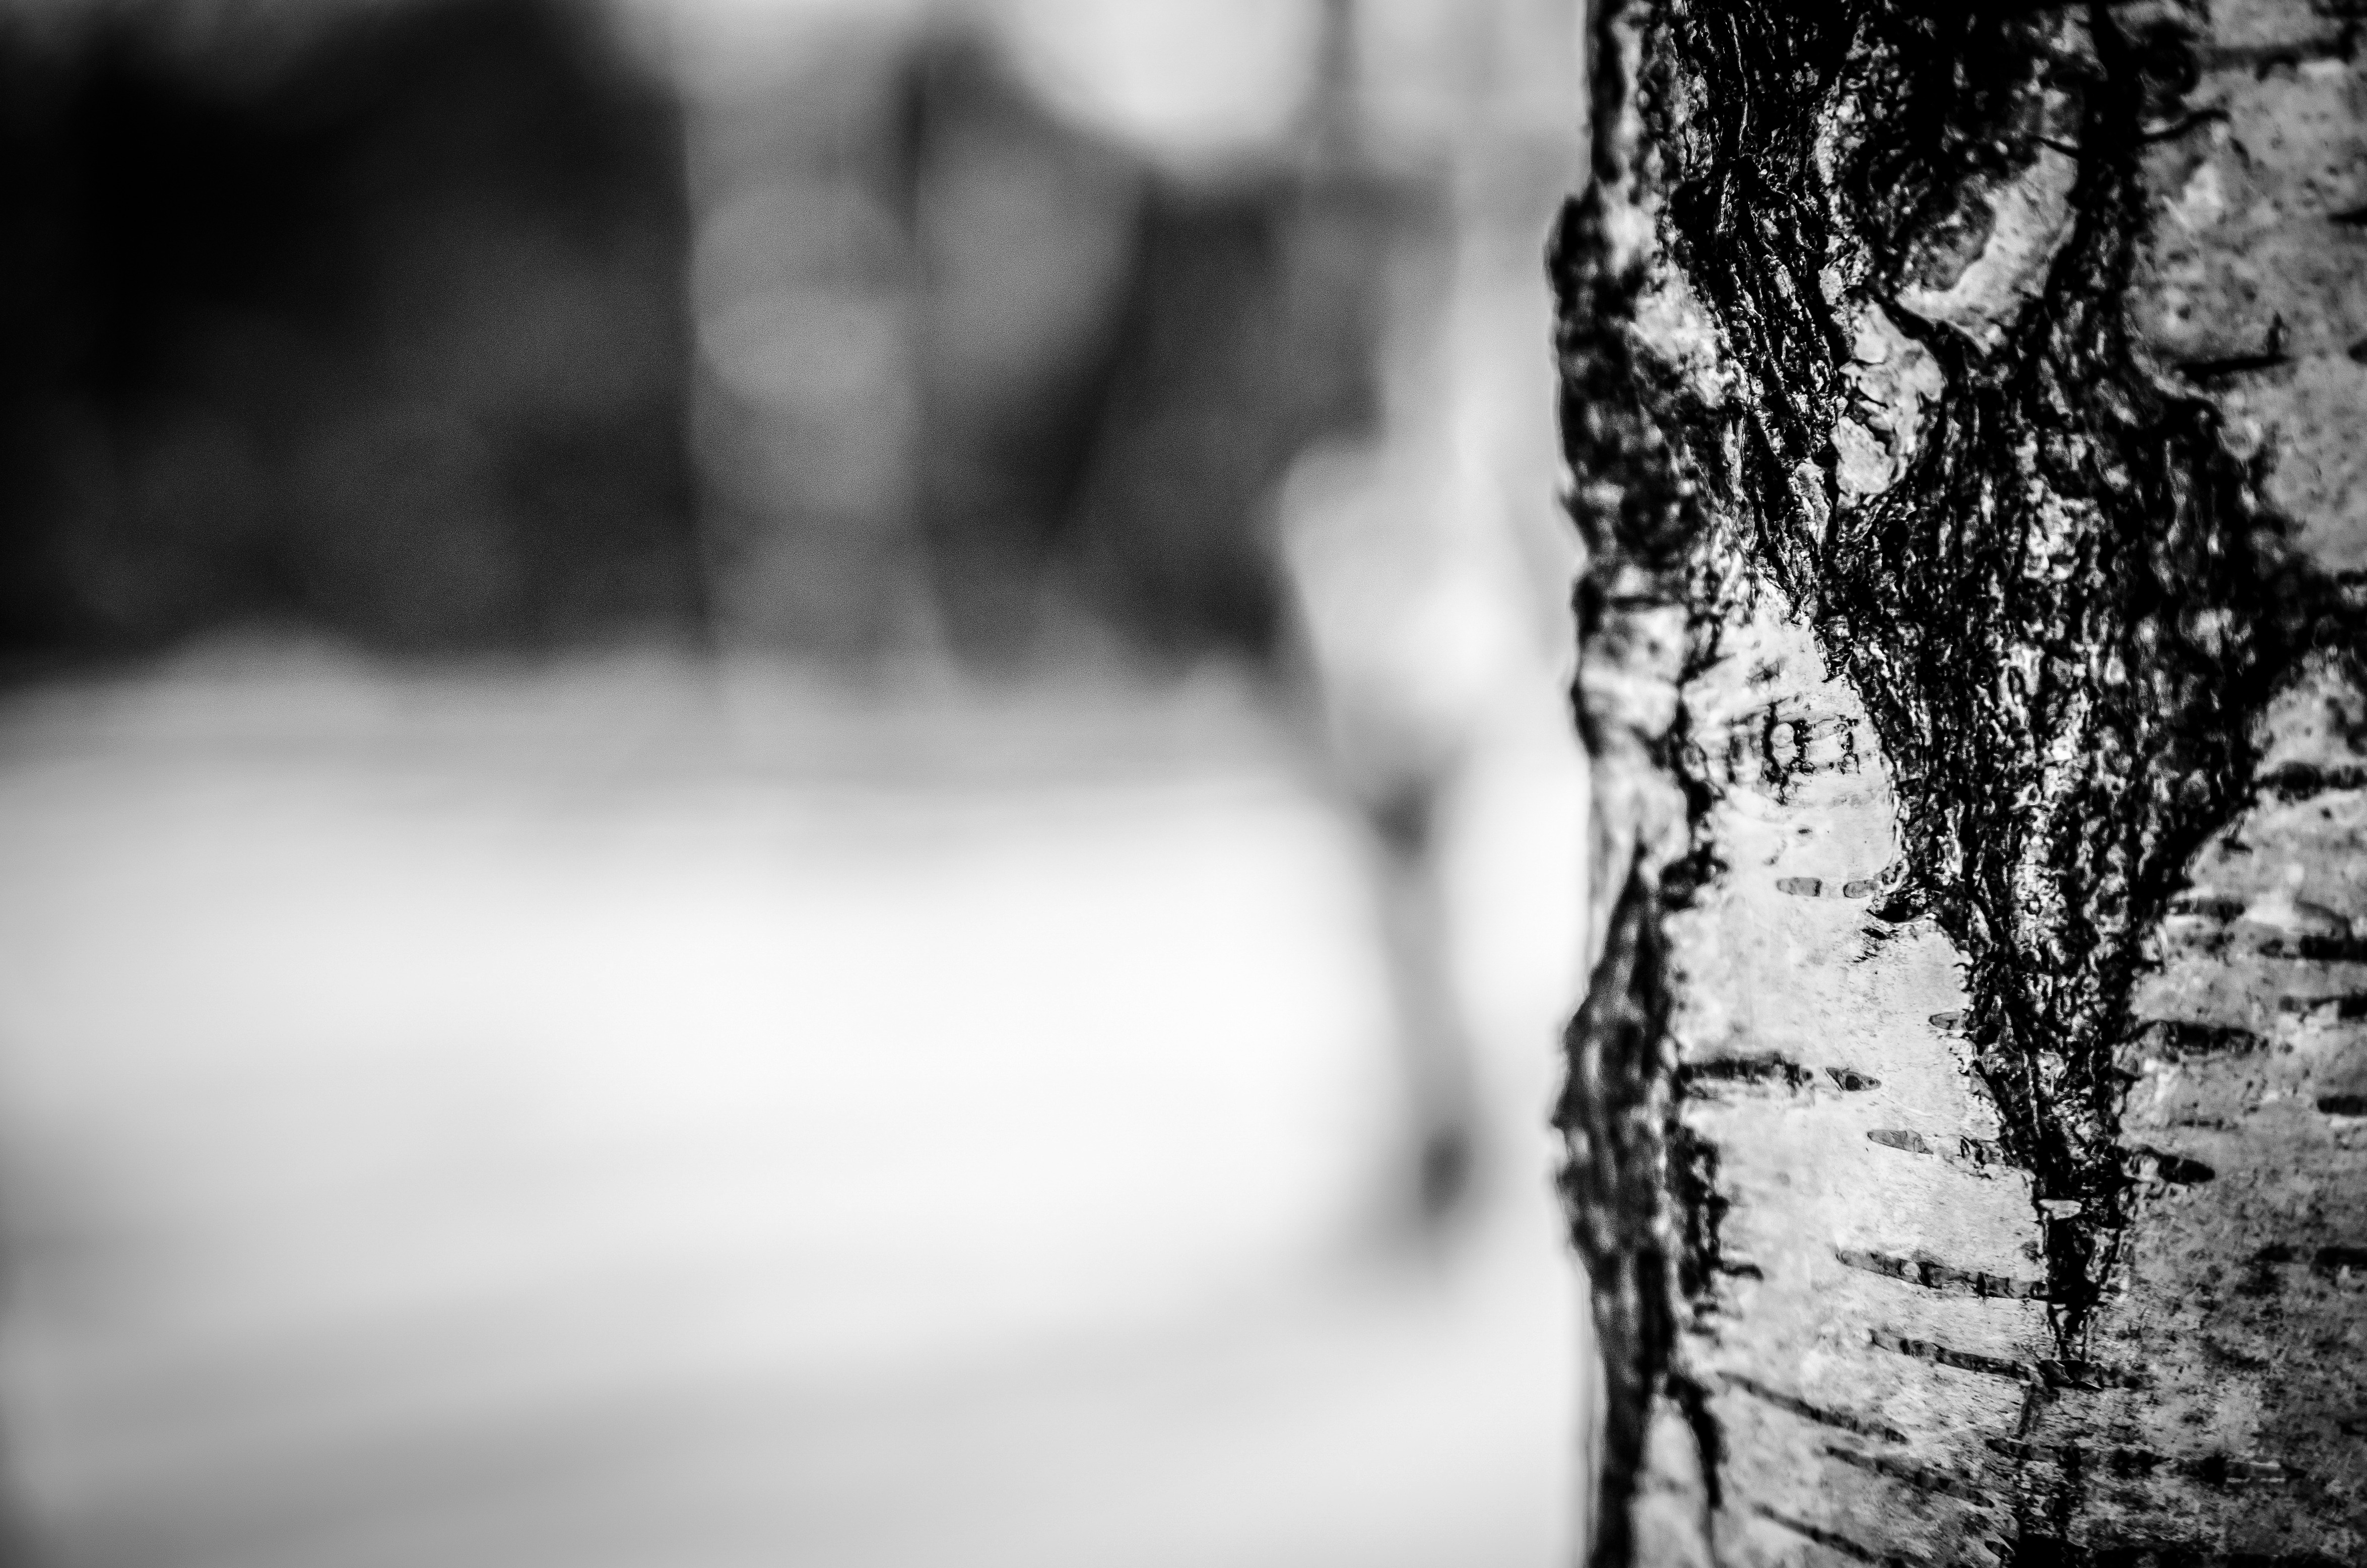
tree, nature, branch, snow, winter, light, black and white, white, photography, sunlight, leaf, birch, darkness, black, monochrome, season, close up, freezing, monochrome photography, woody plant